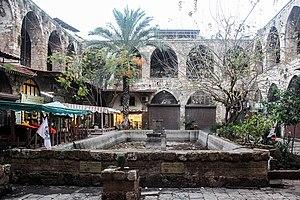
Tripoli est, par son importance démographique, historique et économique, la deuxième ville du Liban. Sa population est estimée à 850 000 habitants environ. Chef-lieu du gouvernorat du Nord et du district de Tripoli, la ville constitue également le noyau de la fédération de municipalités Tripoli al-Fayha'a, créée en 1982, qui l'associe aux communes d'El Mina, Al Qalamoun et Beddawi.